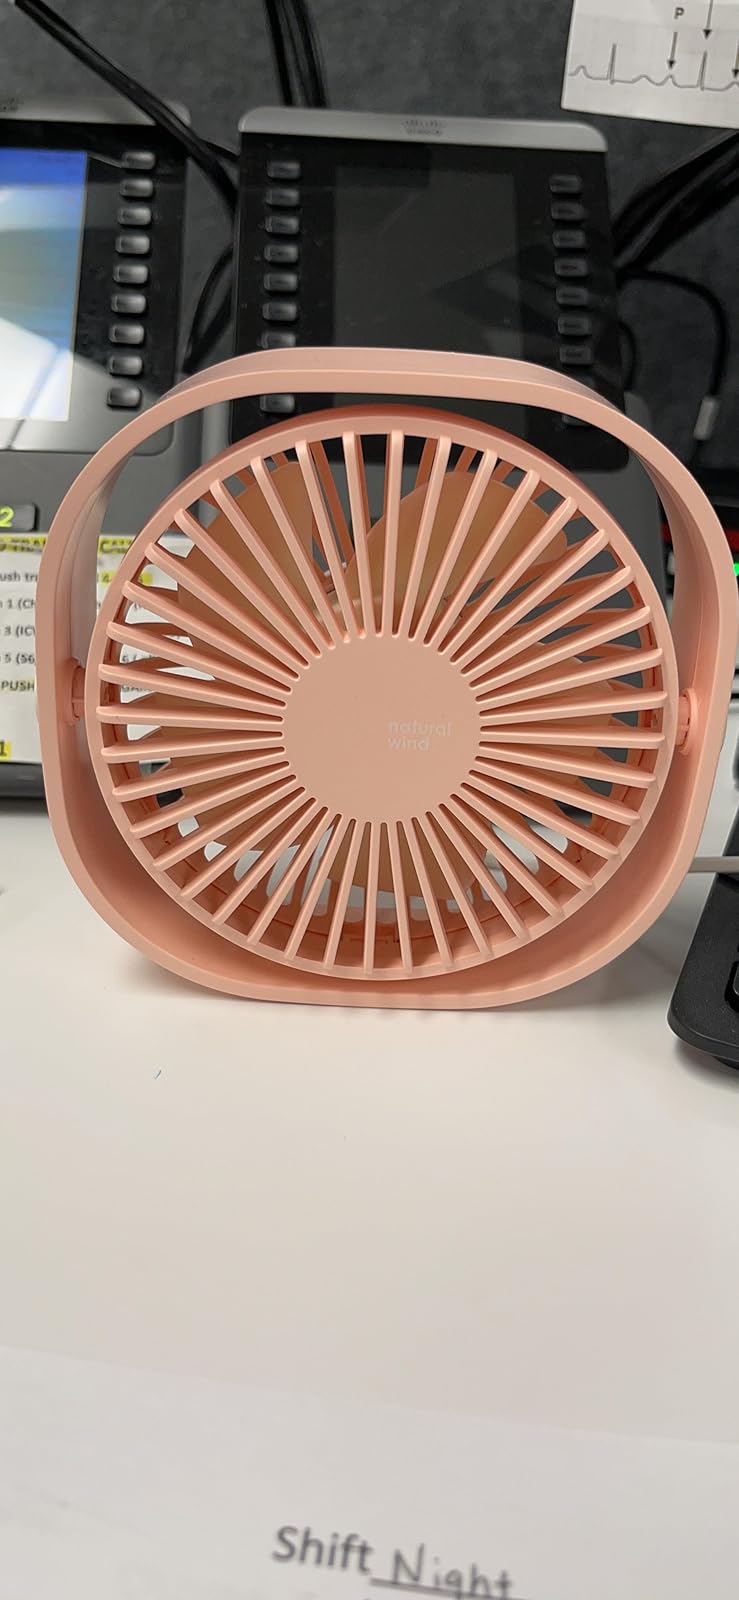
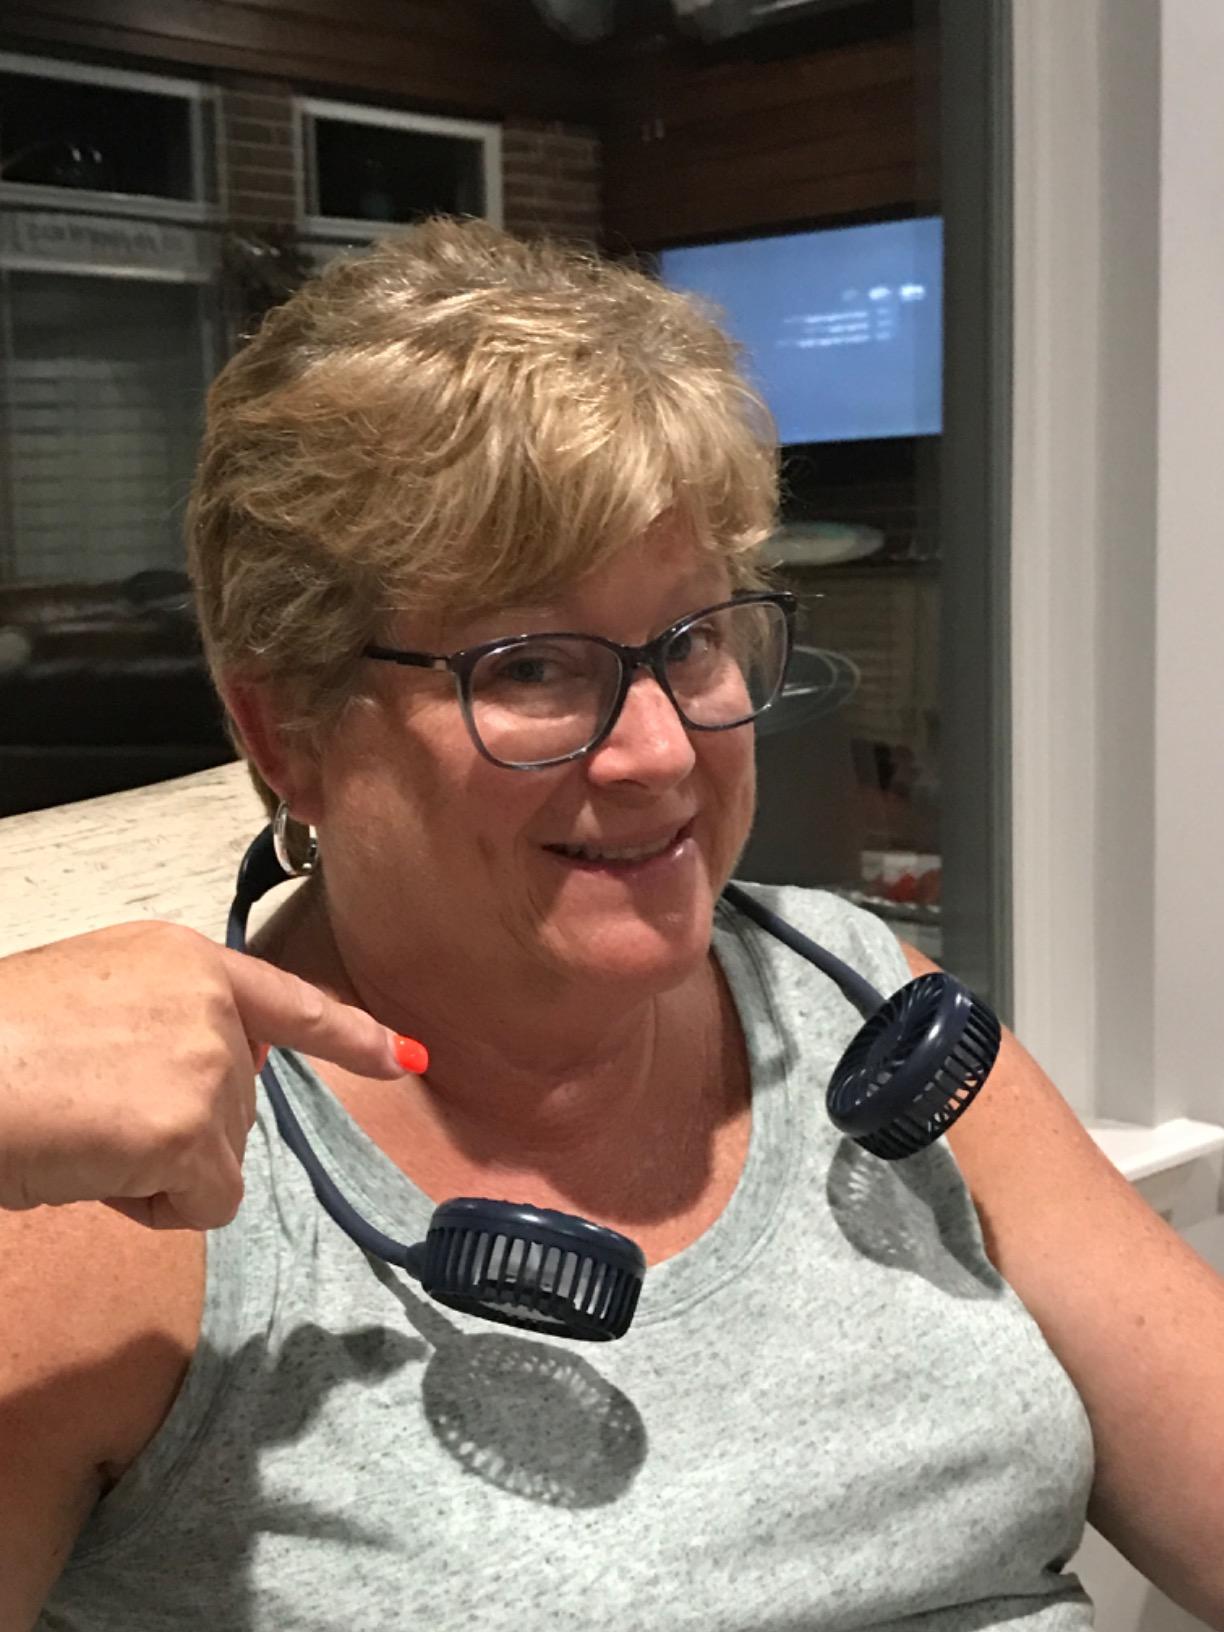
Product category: fan
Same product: no